Limpley Stoke railway station

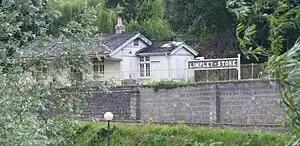
The station in 2010

Limpley Stoke railway station is a former railway station in Limpley Stoke, Wiltshire, England. The station was originally started by the Wilts, Somerset and Weymouth Railway, which was bought by the Great Western Railway before service started. The station served as a loading point for limestone from nearby quarries until 1960. Two camping coaches were positioned here by the Western Region from 1956 to 1957.